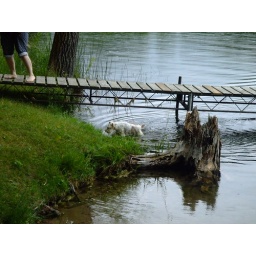
There was a dog swimming in the lake...